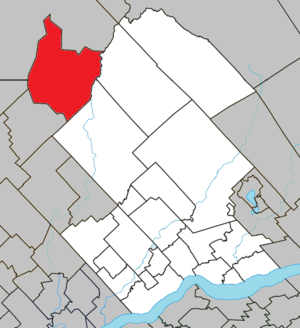
Localisation du territoire non-organisé du Lac-Lapeyrère, dans la Municipalité régionale de comté de Portneuf, au Québec, Canada. Español: Alquiler de territorio no organizado de Lac-Lapeyrère en el Municipio regional del condado de Portneuf, Quebec, Canadá